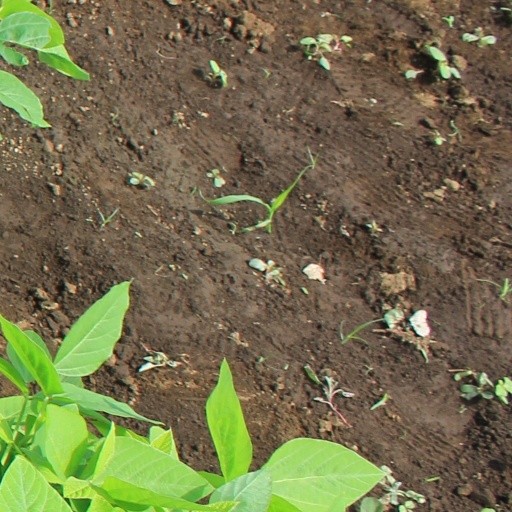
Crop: soybean